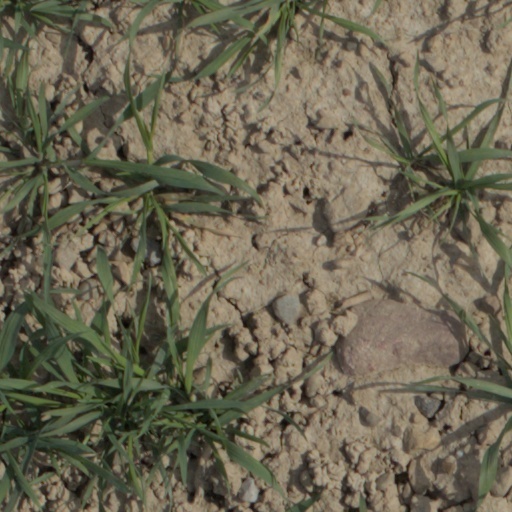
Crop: wheat